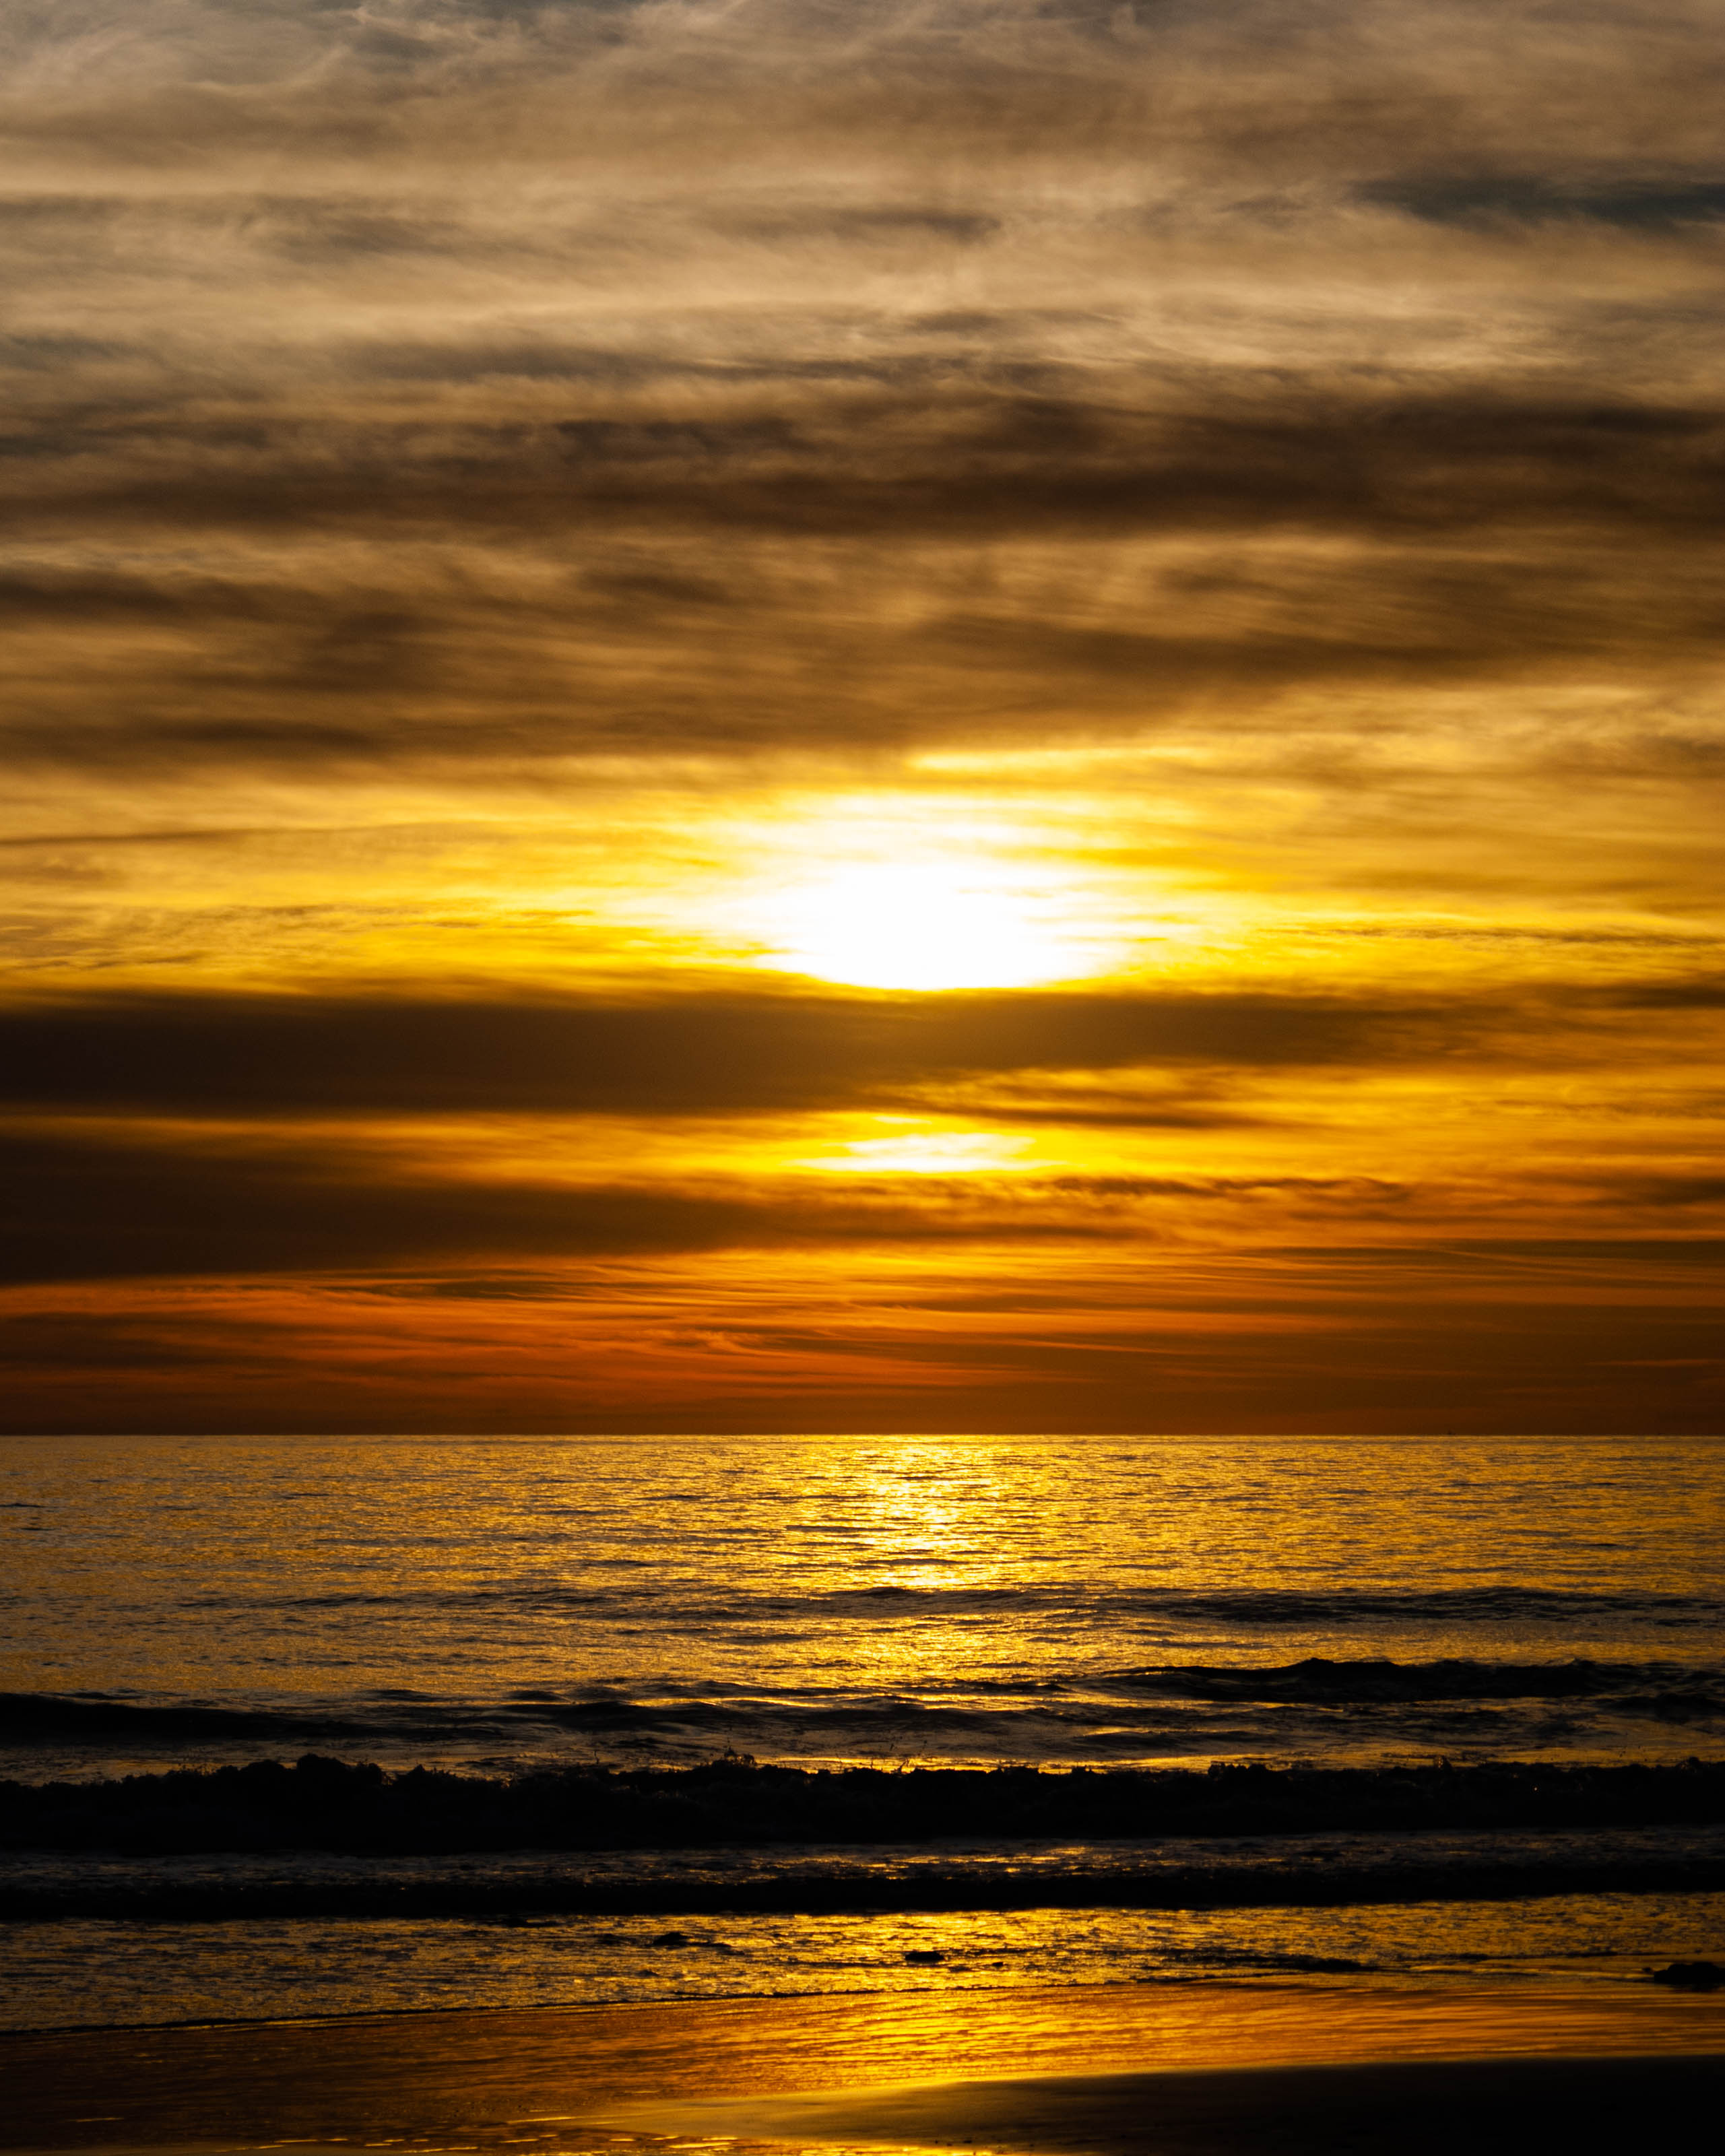
sunset, beach, clouds, cloudy, sunny, waves, yellow, sky, horizon, afterglow, sunrise, sea, red sky at morning, ocean, calm, evening, dusk, sun, morning, wave, sound, atmosphere, shore, cloud, wind wave, water, dawn, coast, sunlight, tide, astronomical object, tropics, stock photography